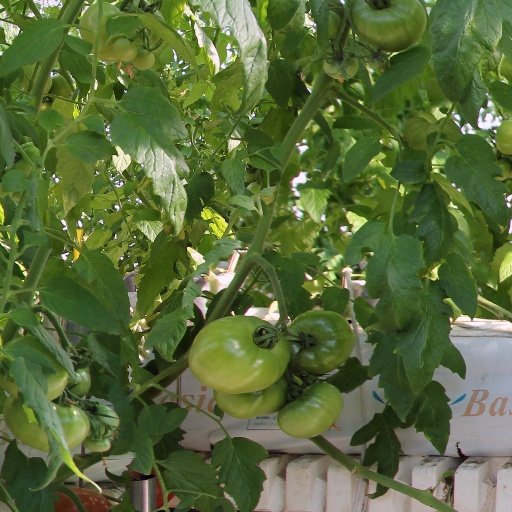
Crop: tomato